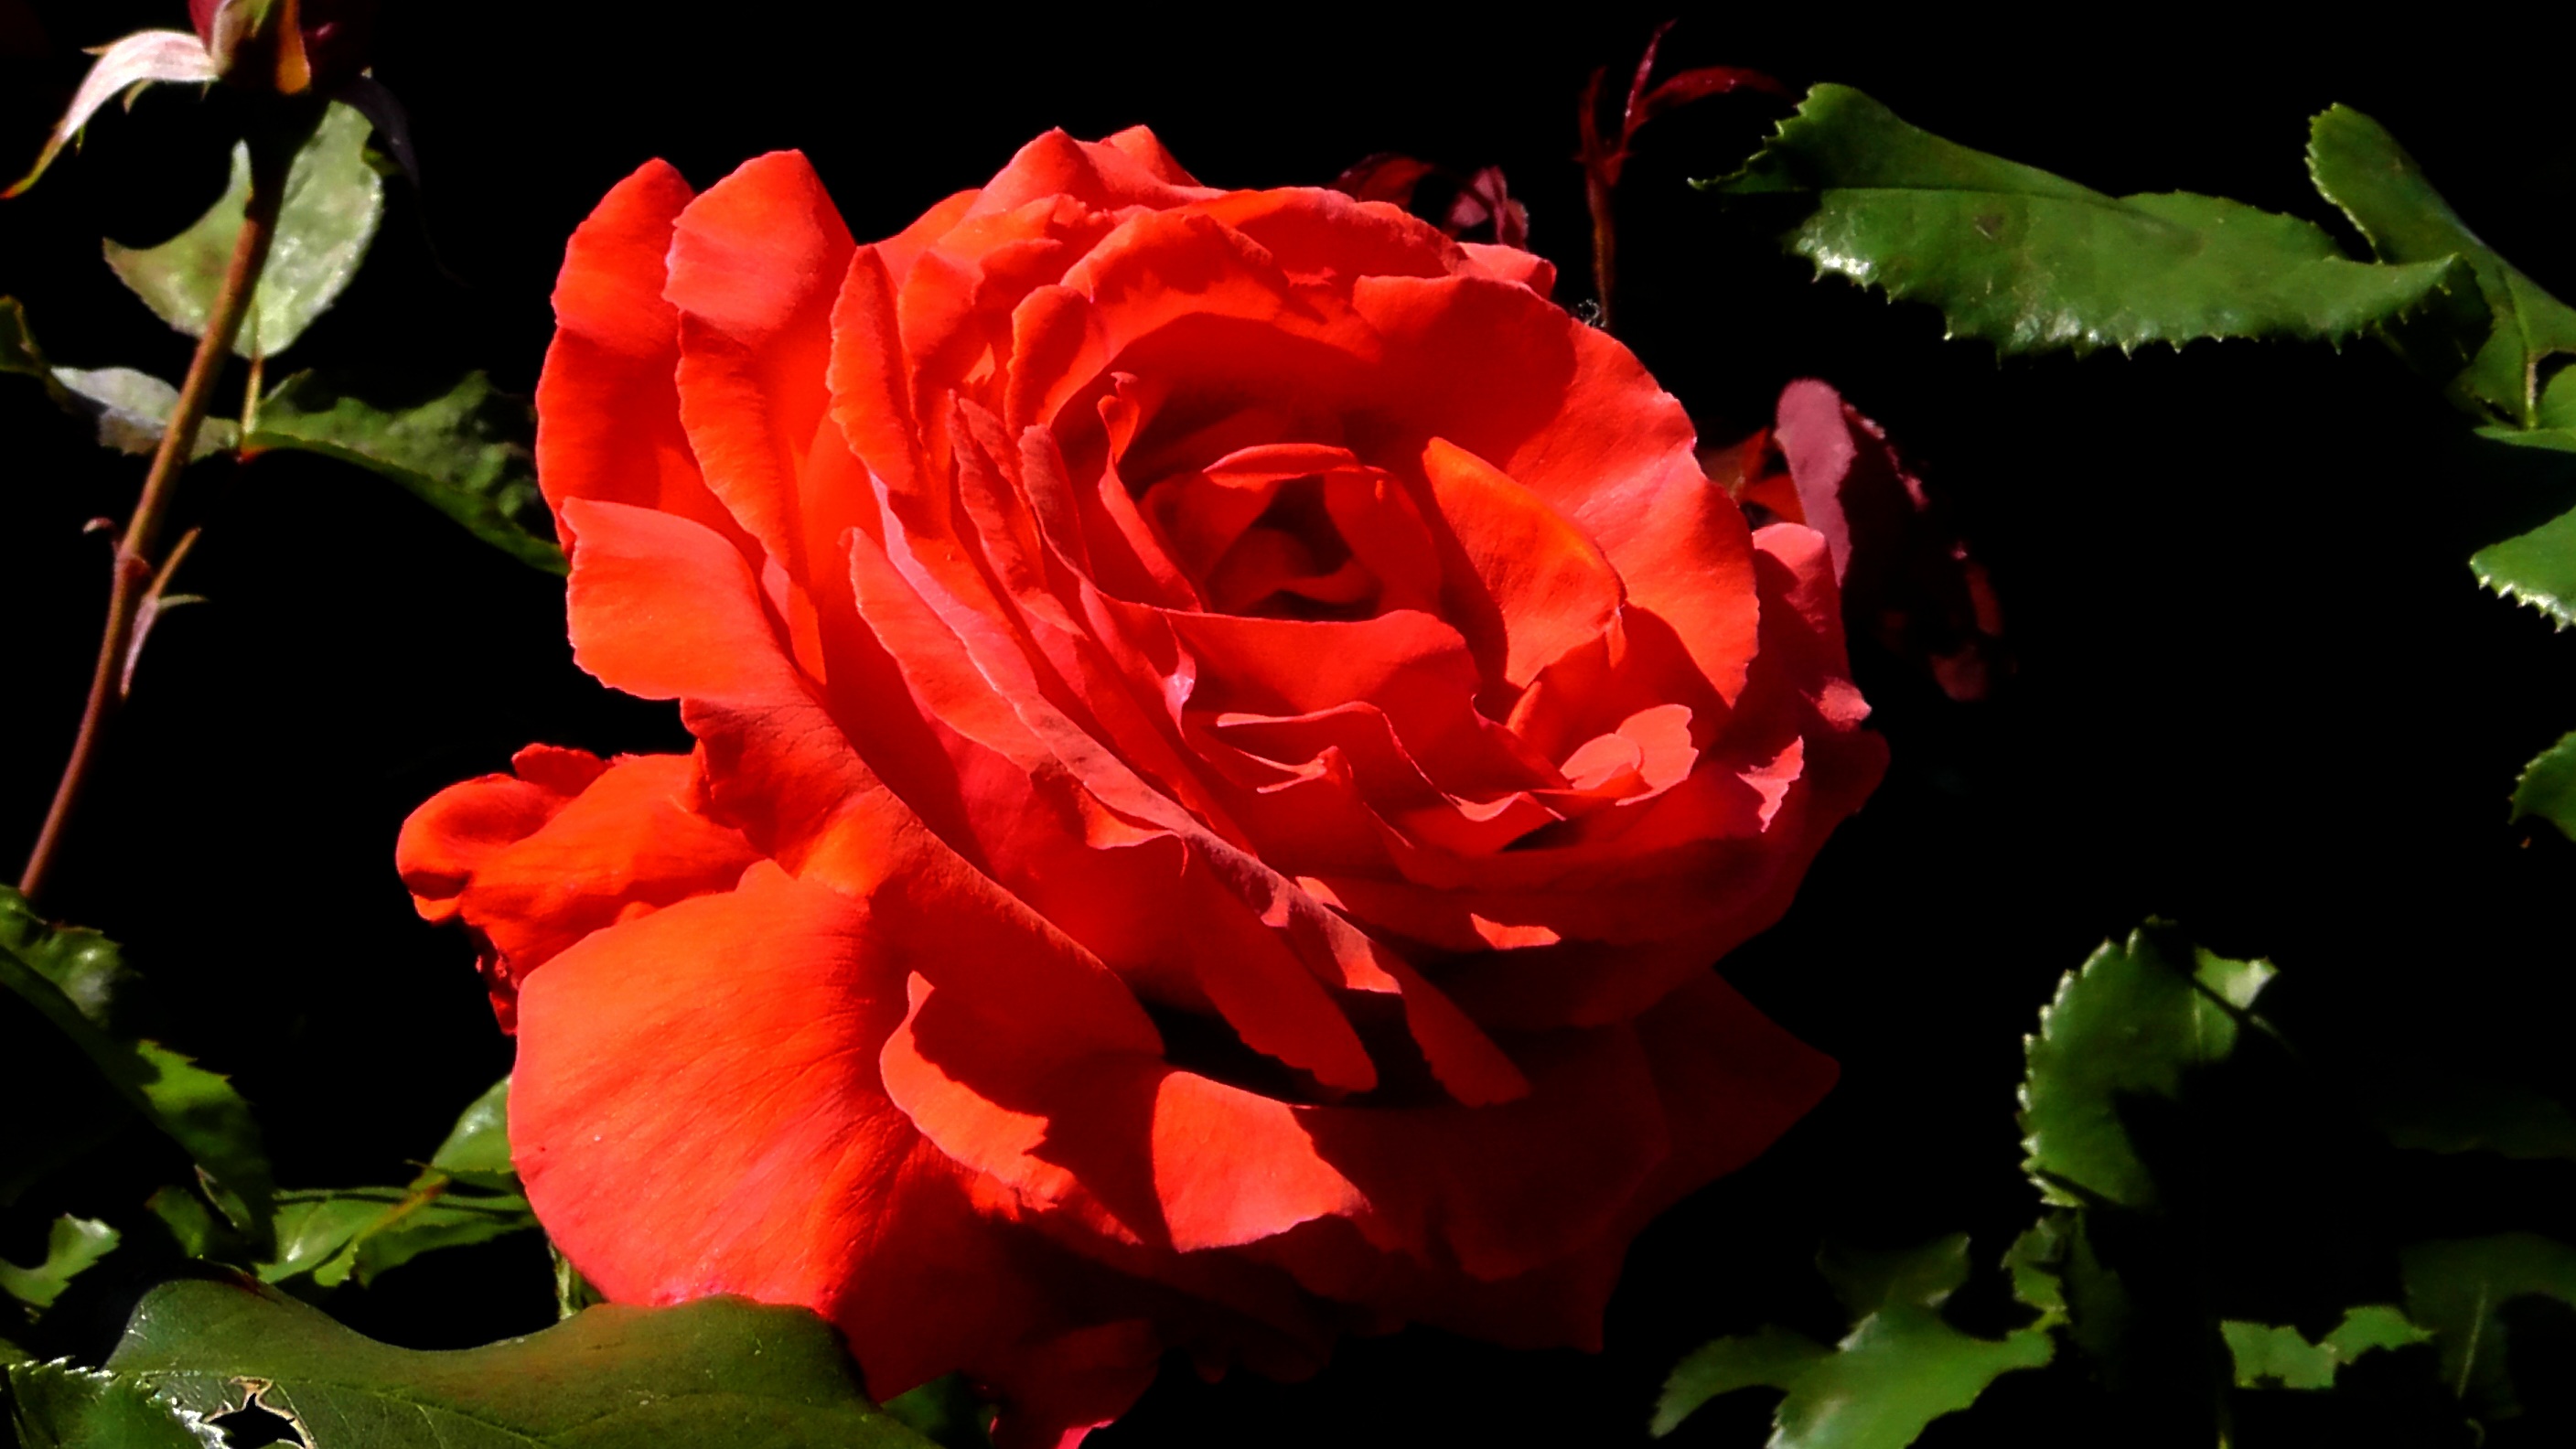
plant, flower, petal, bloom, love, rose, red, color, romantic, flora, red rose, roses, beauty, beautiful, floribunda, fragrance, rose bloom, macro photography, flowering plant, garden roses, rose family, land plant, rose order